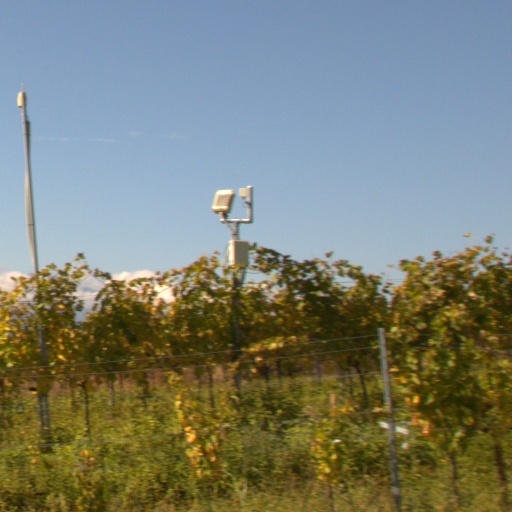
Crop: grape